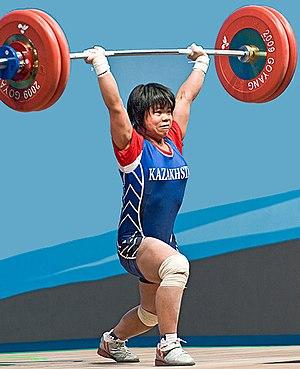
Zulfiya Chinshanlo est une haltérophile kazakhe, née le 25 juillet 1993 à Almaty.